Royal Sardinian Army

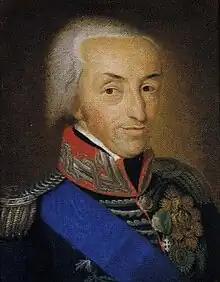
Victor Emmanuel I established the Royal Carabinieri in 1814

After the Armistice of Cherasco in 1796 and the failure of the Kingdom of Sardinia's attempt to prevent the Napoleonic invasion, the Sardinian Army was gradually demobilised and was converted into the forces of the Subalpine Republic and then of the Napoleonic Kingdom of Italy.